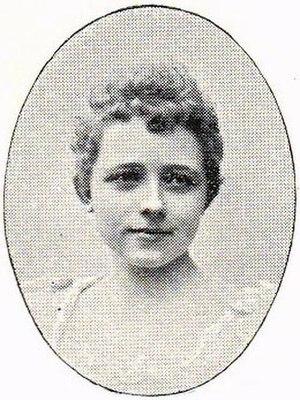
Hildegard Emilia Lindzén, née le 15 janvier 1872 à Kalmar et morte le 24 avril 1930 à Copenhague, est une danseuse et actrice suédoise.